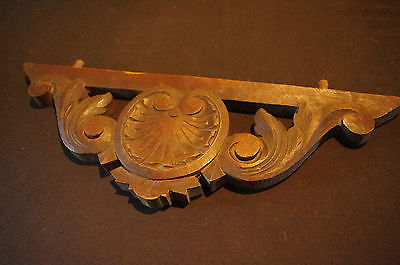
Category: cabinet